Door Gagan Ki Chhaon Mein

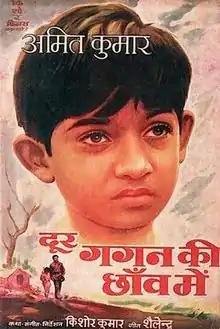
Poster

Door Gagan Ki Chhaon Mein is a 1964 Indian Hindi-language drama film directed, produced and written by Kishore Kumar. He also stars, along with Supriya Devi and Amit Kumar. "Door Gagan Ki Chhaon Mein", an adaptation of the American film "The Proud Rebel" (1958), was released in 1964 and gained critical acclaim, but failed commercially. It was later remade in Tamil as "Ramu" (1966) in Telugu with that same title (1968), and in Malayalam as "Babumon" (1975).